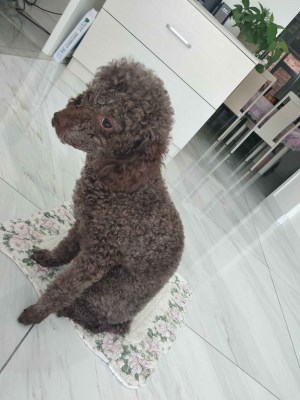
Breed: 7449-n000128-teddy